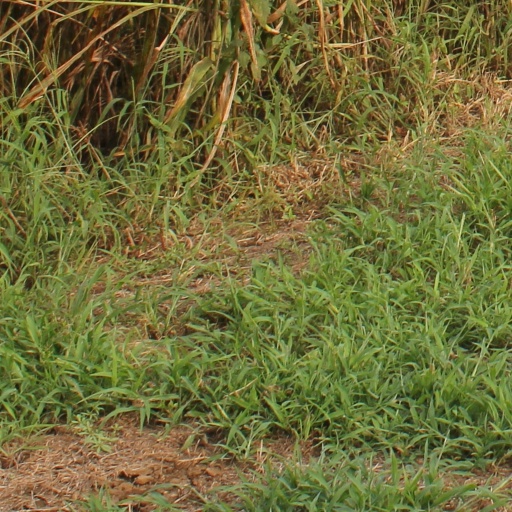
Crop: sorghum